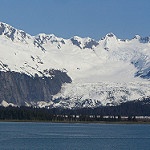
Scene: Outdoor